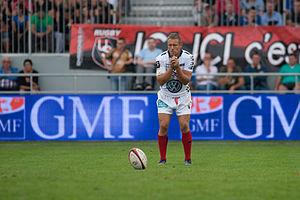
Frédéric Michalak, né le 16 octobre 1982 à Toulouse, est un joueur de rugby à XV français évoluant au poste de demi d'ouverture. International français pendant 14 ans, il est devenu en 2015 le meilleur buteur de l'histoire du XV tricolore.